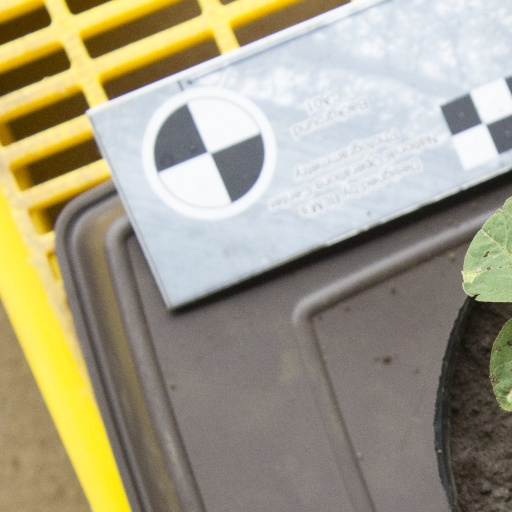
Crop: soybean